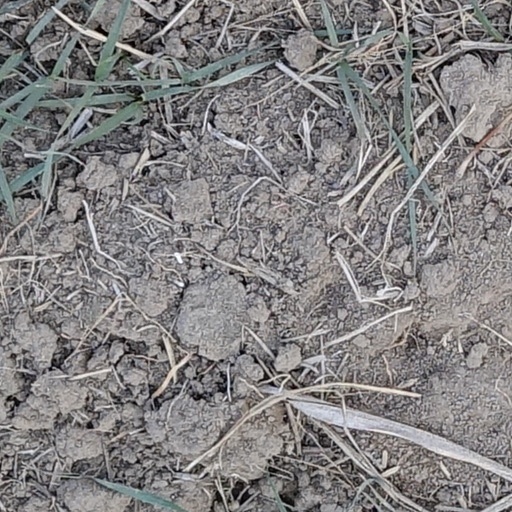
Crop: wheat